The Daring Swimmer

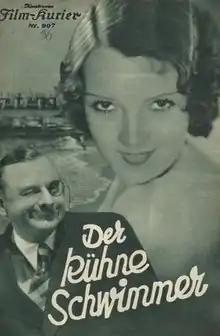
Film poster

The Daring Swimmer is a 1934 German comedy film directed by Georg Jacoby and starring Ralph Arthur Roberts, Susi Lanner, and Ida Wüst.